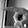
ASL letter: P